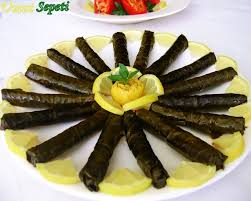
Yemek: yaprak_sarma